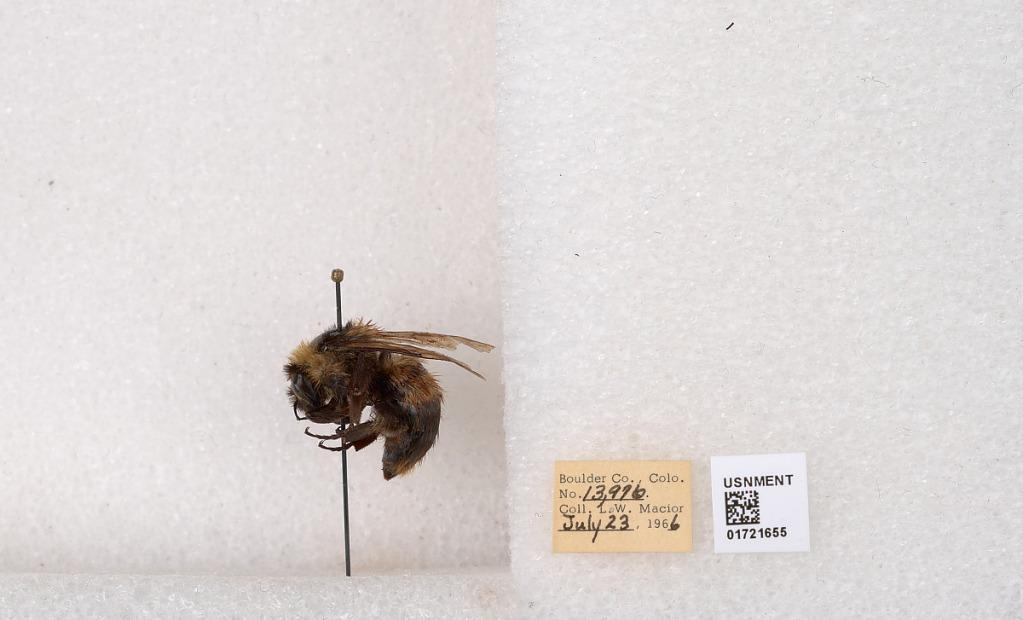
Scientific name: Bombus kirbyellus
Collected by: L. Macior
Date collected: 1966-7-23
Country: United States
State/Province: Colorado
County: Boulder
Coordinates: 40.0925, -105.358